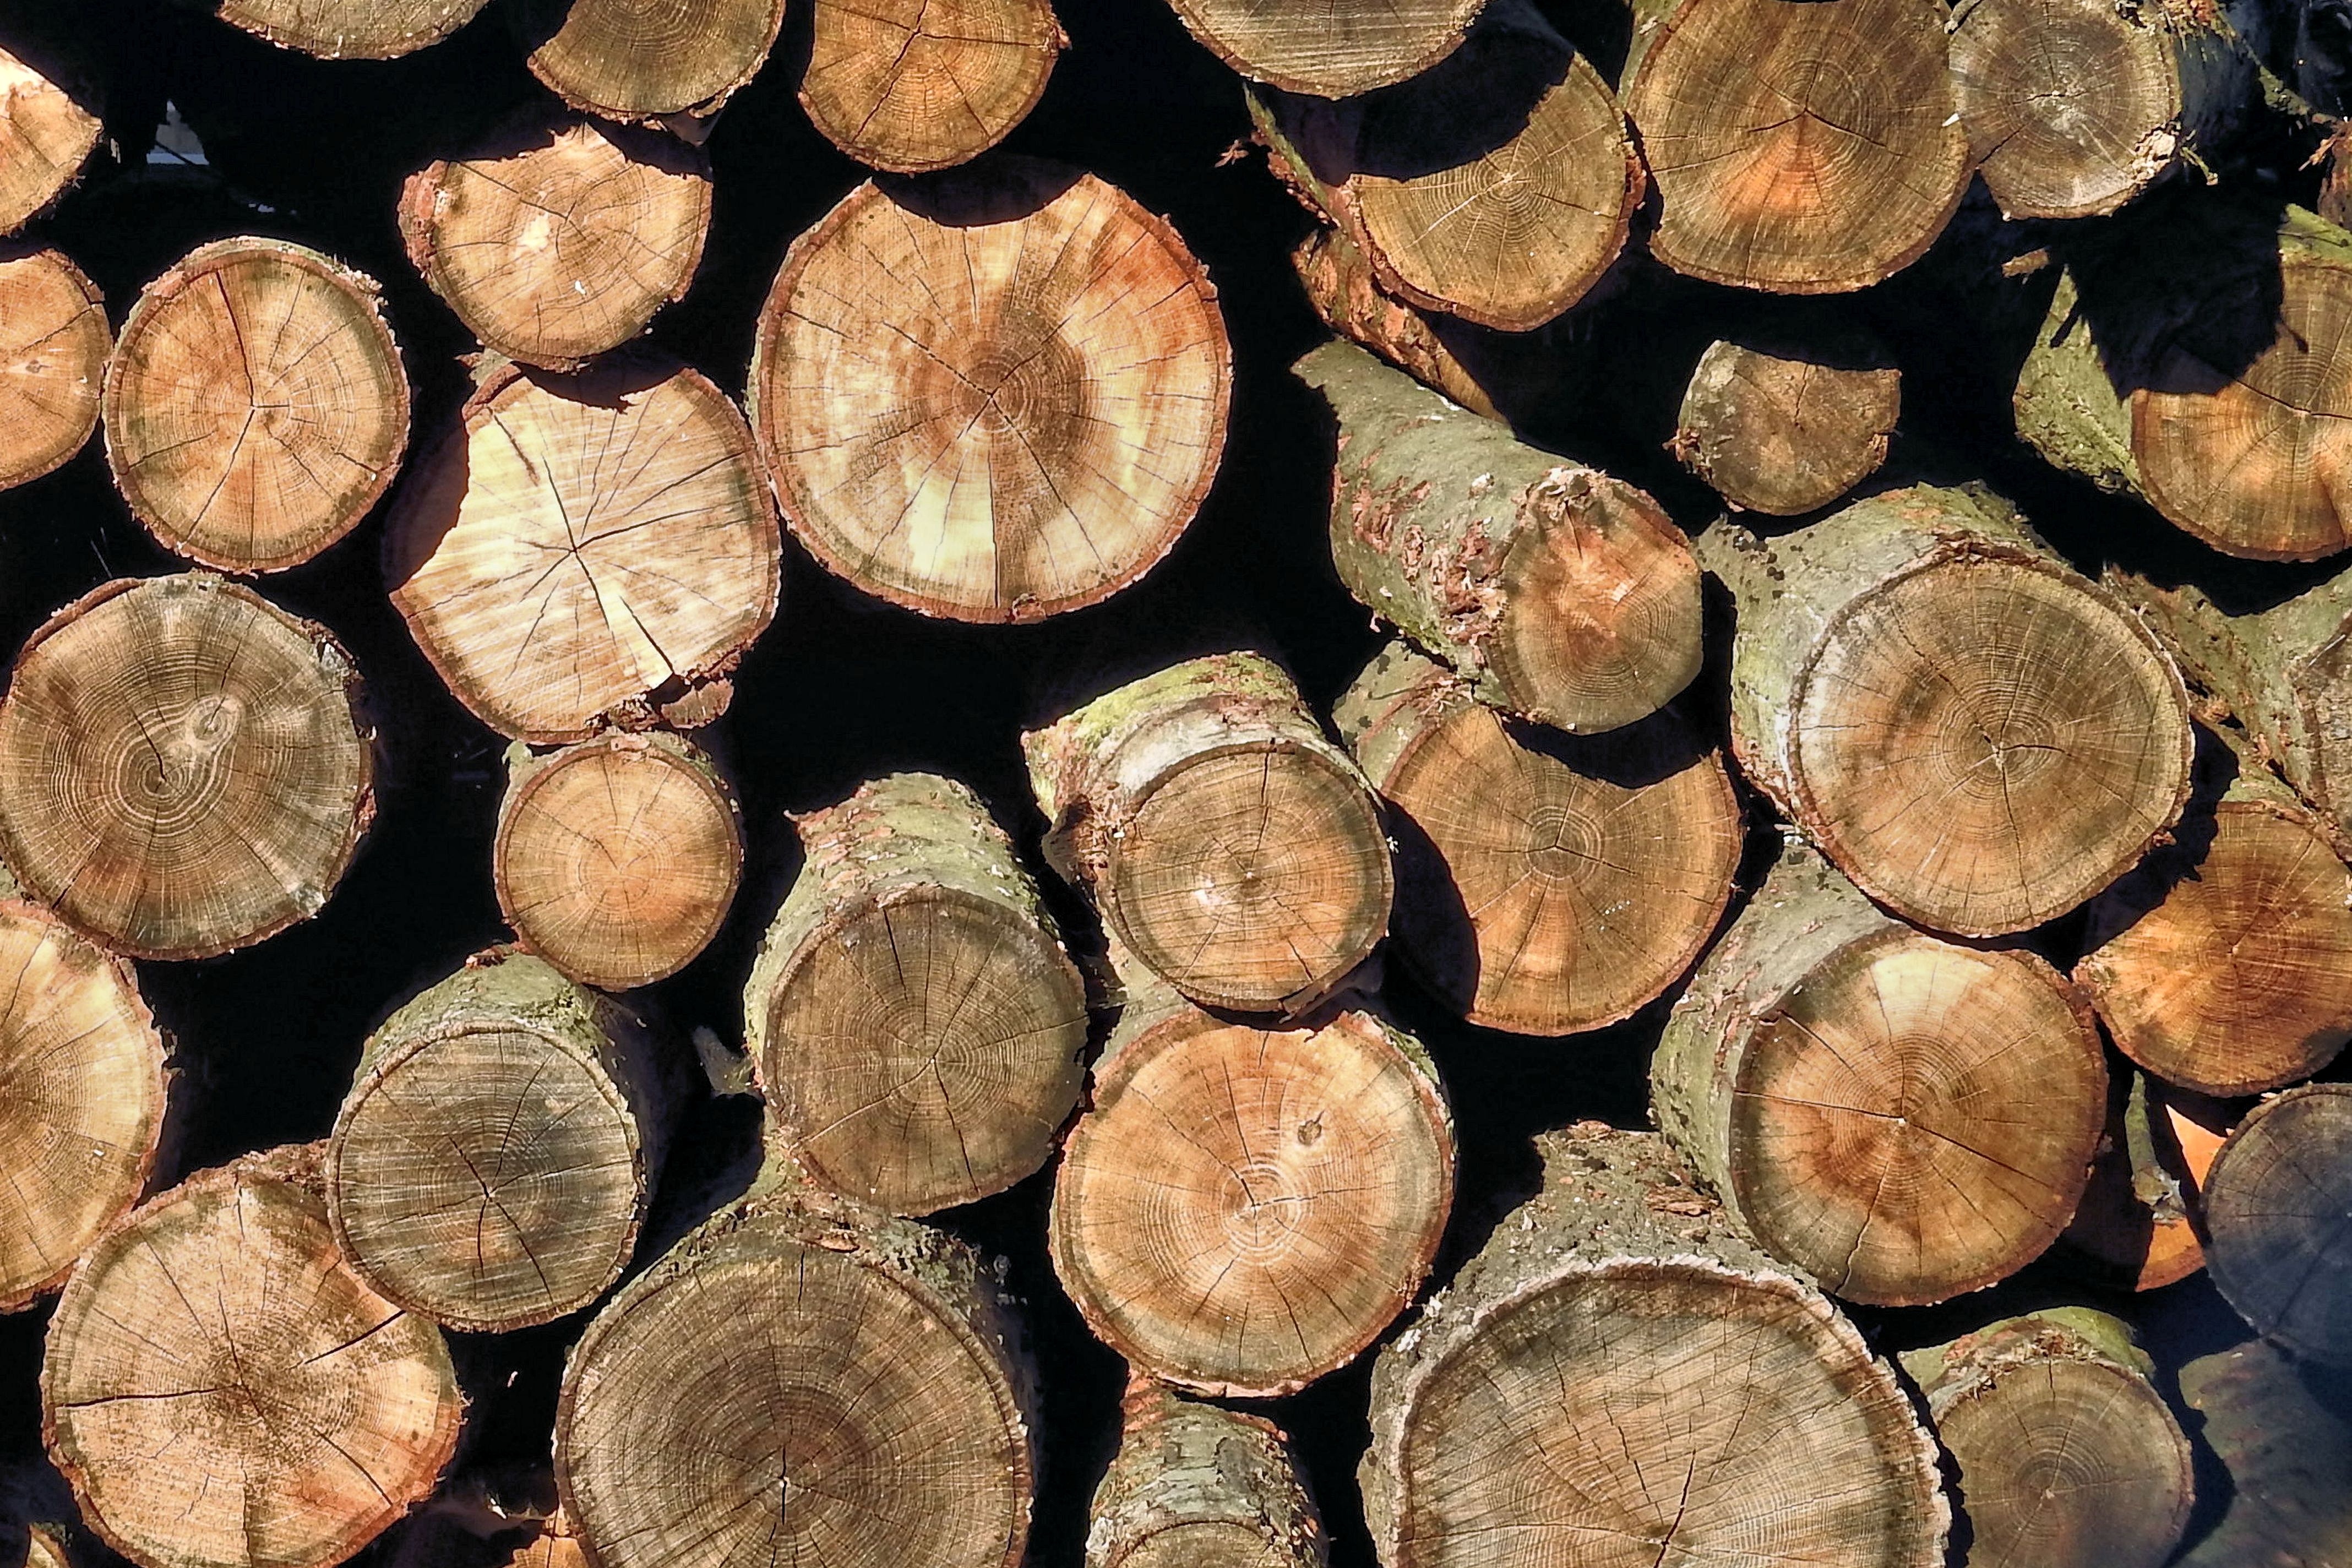
tree, nature, plant, wood, texture, trunk, produce, soil, coconut, combs thread cutting, stacked up, holzstapel, man made object, woody plant